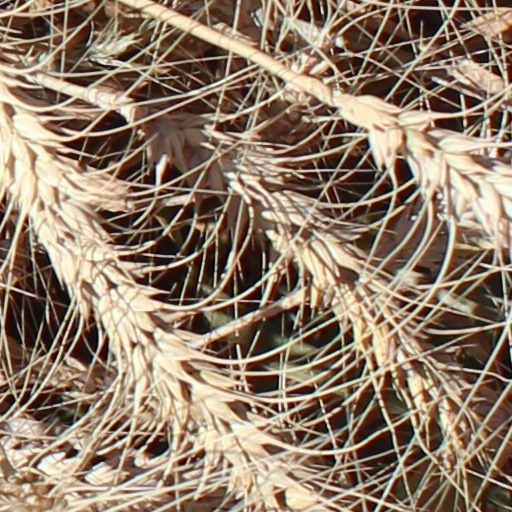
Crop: wheat